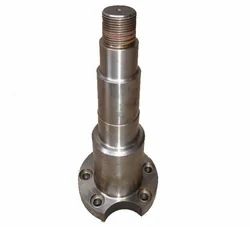
Label: Dual_Spindle